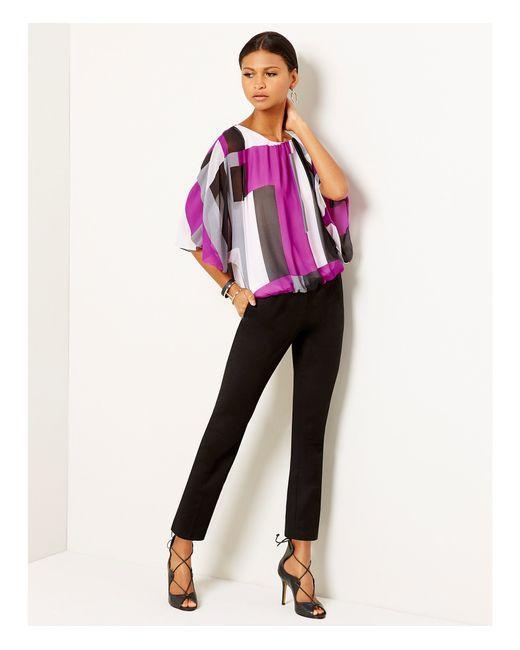
damenhemd mit geometrischem Druck in Rosa, Weiß und Grau